Trader Joe's unions

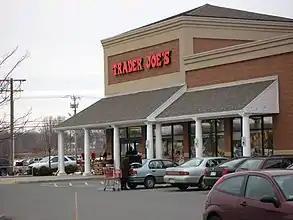
The Hadley Trader Joe's, the first company location to unionize, pictured in 2007

Trader Joe's United is a self-managed union, run entirely by the workers themselves and unaffiliated with a national labor union. Workers from a store location in Hadley, Massachusetts, were the company's first to organize and chose to initiate a union particular to Trader Joe's. It also represents workers stores in Minneapolis,Louisville and Oakland.